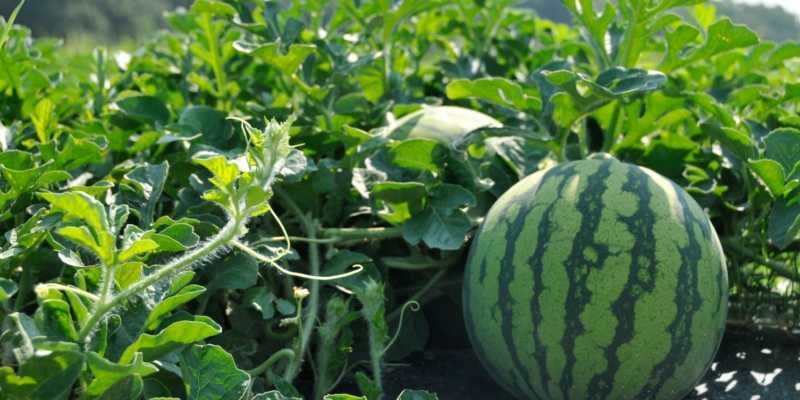
Label: Watermelon